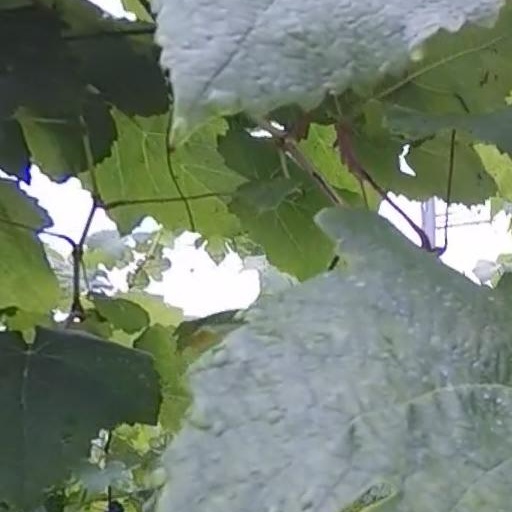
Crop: grape